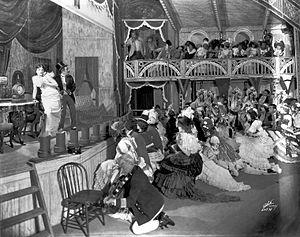
Show Boat est une comédie musicale américaine créée à Broadway en 1927.